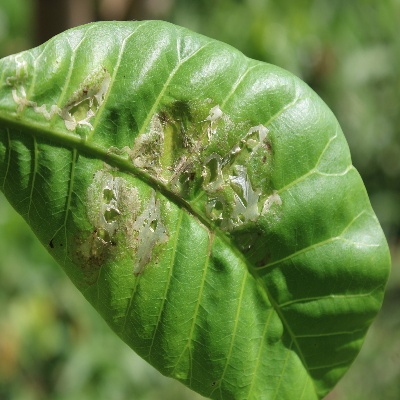
Crop: Cashew
Condition: leaf miner